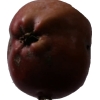
Label: Apple 18